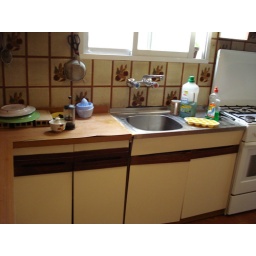
Cute kitchen in Luke's house in Durcal, Spain.